Higham Ferrers

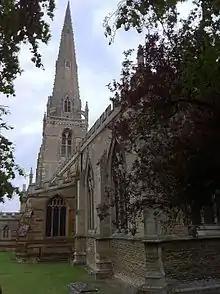
St Mary's Church

St Mary's is a Church of England parish church founded in the 13th century, and is a Grade I listed building.